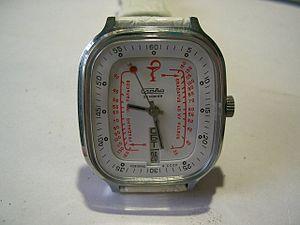
Slava est une marque de montres soviétique puis russe produite par la Seconde Fabrique Horlogère Moscovite.